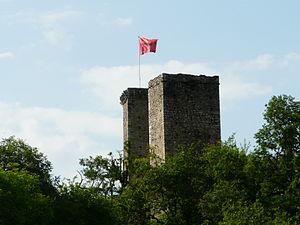
Le château de Beaucens, Hautes-Pyrénées, France.
Beaucens est une commune française située dans le département des Hautes-Pyrénées, en région Occitanie.